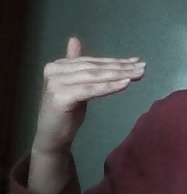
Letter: khaa